Albert Horsley

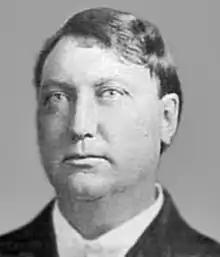
Idaho's ex-Governor Frank Steunenberg, victim of a bomb blast at his home in 1905

On December 30, 1905, Frank Steunenberg, former Governor of Idaho, was killed by a bomb rigged to the gate of his house in Caldwell. After midnight on the evening of Steunenberg's murder, Harry Orchard (as Tom Hogan) walked with Clinton Wood, the desk clerk at the hotel in Caldwell, to the site of the assassination at 1602 Dearborn Street, now hours past. Although he didn't seem to know the way to the murder scene, Orchard expressed the belief that the governor had been given a "big wad" of money by Idaho mine owners after he had left office. Such a view was common among miners, as reflected in a 1908 union pamphlet on the 1899 Coeur d'Alene mine strike.